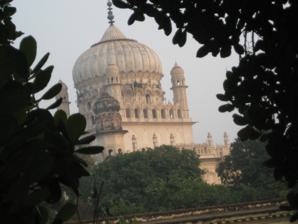
Building: Bahu Begum ka Maqbara
Country: India
Year built: 1816
Historic site in Uttar Pradesh, India Bahu Begum ka Maqbara Tomb of Unmatuzzohra Bano Begum alias Bahu Begum Location Faizabad , Ayodhya district , Uttar Pradesh , India Coordinates 26°45′58″N 082°08′40″E / 26.76611°N 82.14444°E / 26.76611; 82.14444 Elevation 335 ft (102 m) Built 1816 Architect Darab Ali Khan Architectural style(s) Nawabi ` Bahu Begum ka Maqbara, the Tomb of  the Queen Bride Begum Unmatuzzohra Bano alias Bahu Begum, is a memorial built for the queen of Nawab Shuja-ud-Daula . It is one of the tallest buildings in Faizabad of the Ayodhya district , Uttar Pradesh and is a notable example of non-Mughal Muslim architecture. Sadly, this monument is a victim of neglect and is depleting. History Source: The Mausoleum of Bahu Begum, built by Nawab Shuja-ud-Daula in memory of his loving wife, is famous for the creative architectural brilliance with which it was designed and constructed. Shuja-ud-Daula's wife was well known as Bahu Begum, who married the Nawab in 1743 and continued to reside in Faizabad , her residence being the Moti-Mahal. Close by at Jawaharbagh lies her Maqbara, where she was buried after her death in 1816. It is considered to be one of the finest buildings of its kind in Avadh , which was built at the cost of three lakh rupees by her chief advisor Darab Ali Khan . A fine view of the city is obtainable from the top of the Begum's tomb. Bahu Begum was a woman of great distinction and rank, bearing dignity. Most of the Muslim buildings of Faizabad are attributed to her. From the date of Bahu Begum's death in 1815 till the annexation of Avadh, the city of Faizabad gradually fell into decay. The glory of Faizabad was eclipsed with the shifting of capital from Faizabad to Lucknow by Nawab Asaf-ud-Daula . "Bahu Begum" (H.H. Nawab 'Umat uz-Zohra Begum Sahiba) was the widow of the third Nawab of Avadh or Oudh, Shuja-ud-Daula (H.H. Shuja ud-Daula, Nawab Mirza Jalal ud-din Haidar Khan Bahadur, Nawab Wazir of Oudh, r. 1754-75). Her maqbara, "the finest building of the kind in Oudh" (Carnegy, Woodburn & Noble 1870: 26) was not completed before 1858. This date is important since Umrao Jan expressively mentions that her father worked there as "jamadar". In "A Historical Sketch of Tahsil Fyzabad, Zillah Fyzabad, including Parganas Haveli Oudh and Pachhimrath, with the old Capitals Ajudhia and Fyzabad, Pargana Mangalsi and Pargana Amsin " (Lucknow 1870), the account on this monument is as follows: "The Bahu Begam's Mausoleum. It was arranged by treaty between the British Government, the Bahu Begam, and the Nawáb of Oudh, that 3 lacs of sicca Rs. of her riches, were to be set apart for the erection by her confidential servant Daráb Alí Khán, of her tomb, and that the revenue of the villages to the aggregate amount of sicca Rs. 10,000 per annum, were to be assigned for its support. The Begam died on the 27th of January 1816. Daráb Alí laid the foundations and built the plinth, when he also died, on the 10th of August 1818. Panáh Alí, vakíl, and Mirzá Haider, the son of an adopted daughter, then carried on the work through a series of years when, with the completion of the brick work, the grant of 3 lacs came to an end, and the beautiful edifice remained unfinished till after the mutiny of 1857." (ibid.: 26). Monuments in Ayodhya The Nawabs graced Ayodhya with several buildings, notable among them are the Gulab Bari, the Moti Mahal and the Bahu Begum ka Maqbara. Gulab Bari is a building standing in a garden surrounded by a wall, approachable through two large gateways. The tomb was built in 1816 from white marble and was an attempt to recreate the grandeur of the Taj Mahal at a cost of Rs 3 lakhs. The marble used almost 200 years ago still shines its brightest and provides the Mausoleum of Bahu Begum an aura of immortality. Rising up to 42 meters, the tomb also affords view of the Ayodhya town and its surroundings. This royal monument in memory of a dignified woman has been maintained well and even today the care taken by the Archaeological department is evident. In this tomb (Gulab Bari) had been hidden the treasure of jewellery belonging to Begum Khurshid Mahal, the mother of Nawab Asaf-ud-Daulah. The value of this jewellery treasure was Rs. 80 lakhs (eight million), which was a phenomenal, unimaginable fortune in the 1850s. This invaluable treasure was looted and despoiled by Colonel Hunt, a British army officer. Gallery Gulab Bari , the tomb of Shuja-ud-Daula , husband of Bahu Begum. A lamppost with the royal fish motif inside Maqbara Facade of Maqbara Another view of Maqbara Ramparts of Maqbara Main entrance way of Maqbara, lined with palm trees Stucco work on the ceiling of Maqbara Exterior facade of Maqbara Arched entrance to the halls inside Maqbara. A hall inside Maqbara, where 'Majlis' (religious gatherings) are held. Photograph taken of the main gateway entrance of Bahu Begum ka Maqbara in Nov 2010. Maqbara References